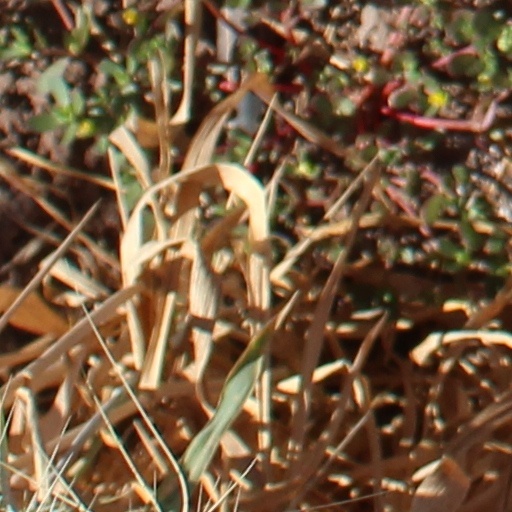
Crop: wheat